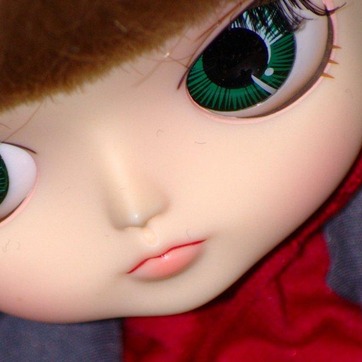
Material: plastic